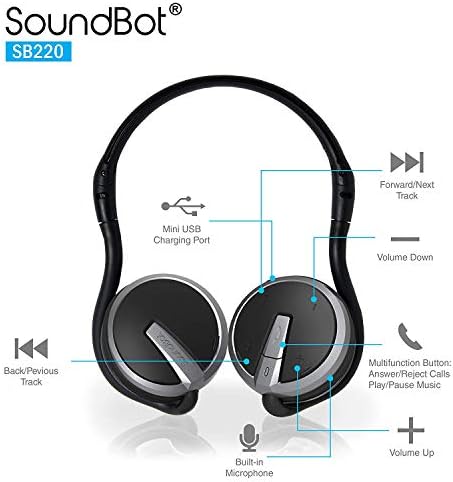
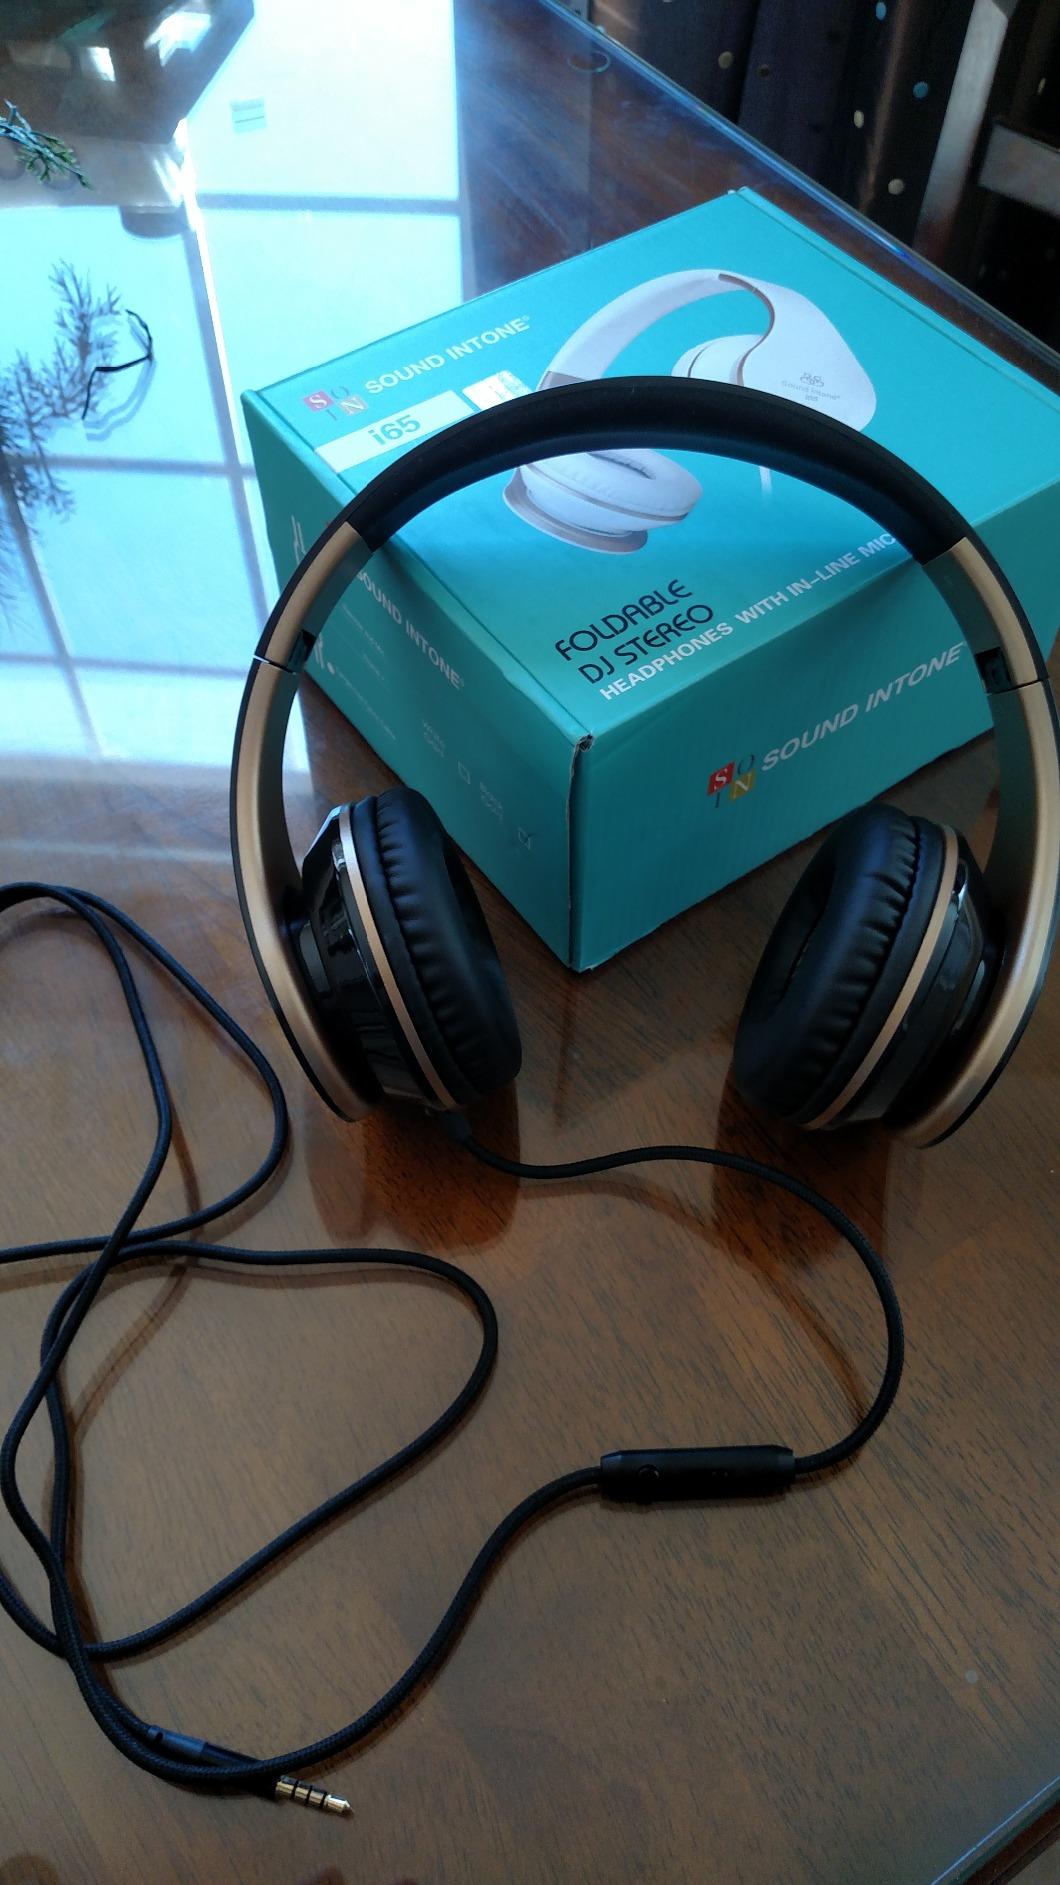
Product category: headphones
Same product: no